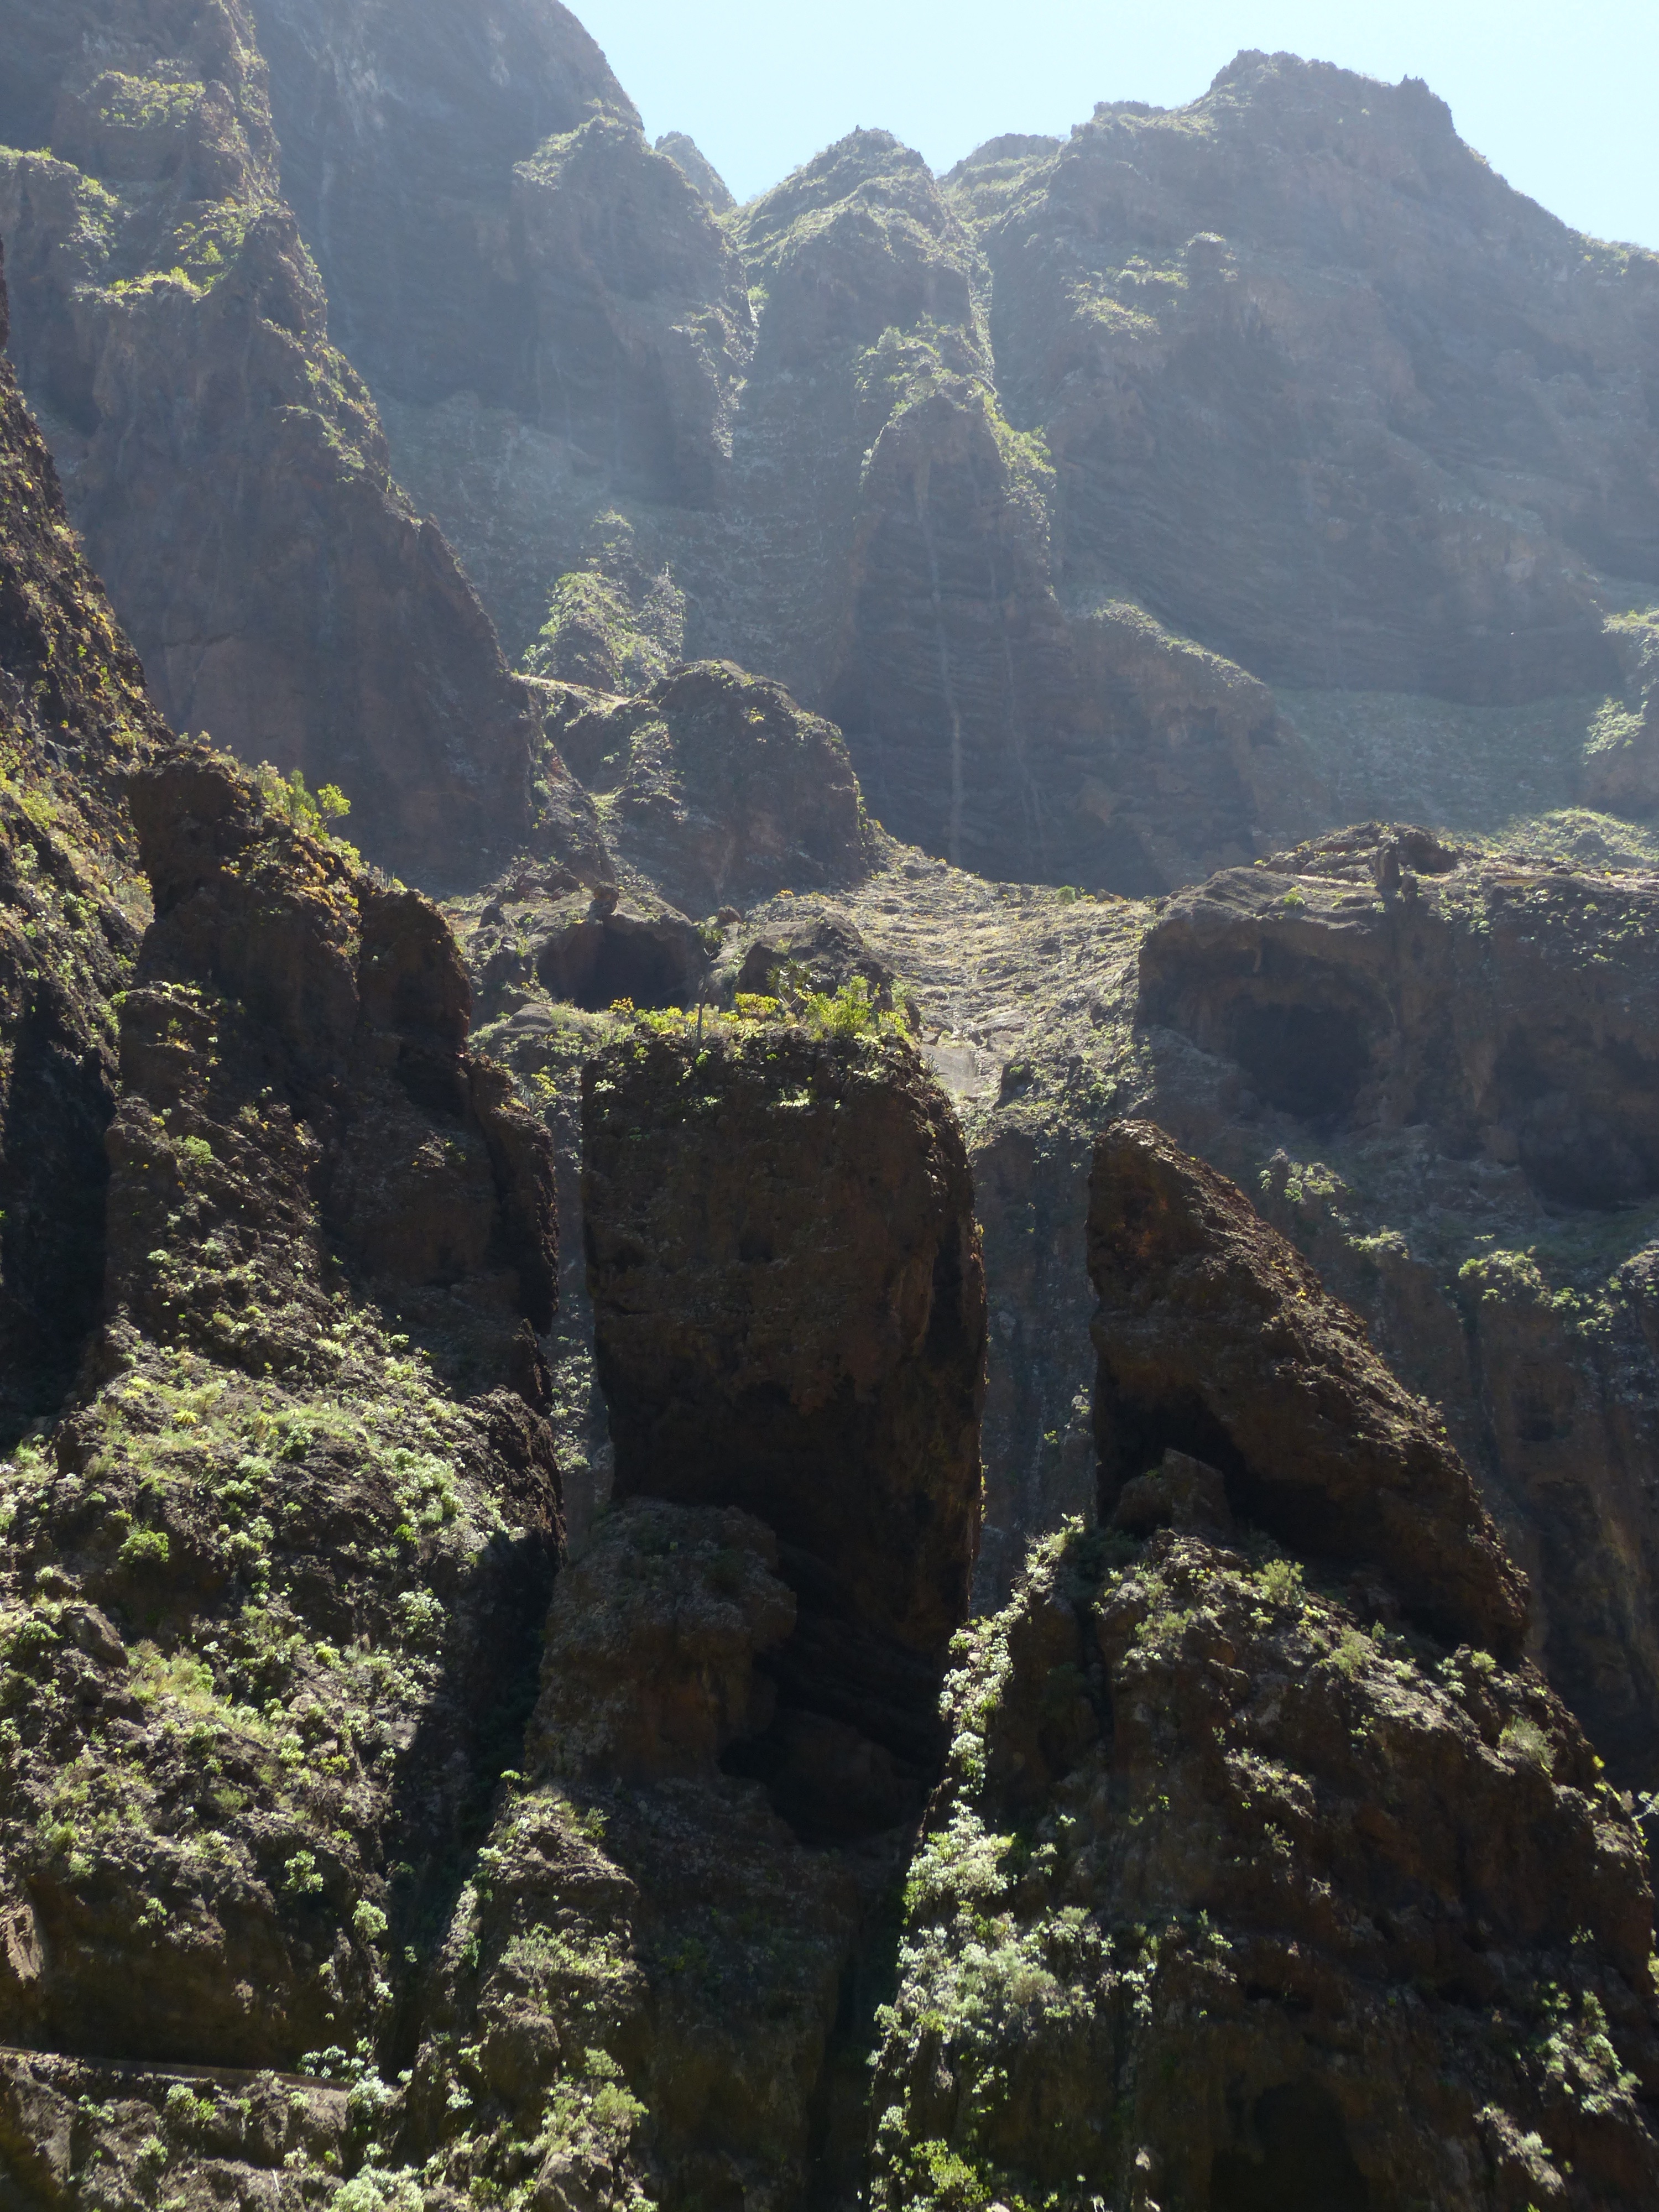
landscape, nature, rock, wilderness, walking, mountain, adventure, valley, mountain range, formation, cliff, hike, gorge, canyon, terrain, geology, mountains, ravine, tenerife, canary islands, landform, geographical feature, mountainous landforms, masca ravine, teno mountains